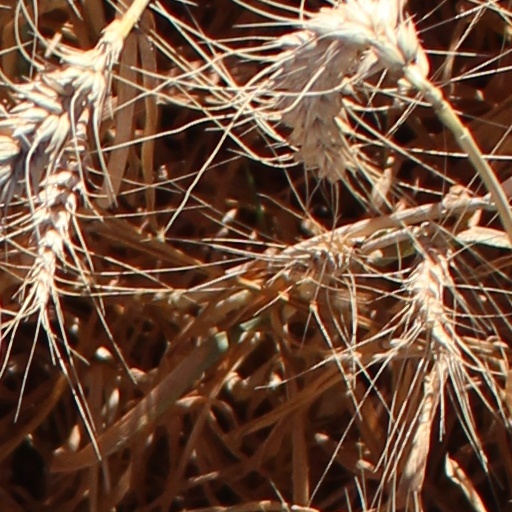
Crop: wheat